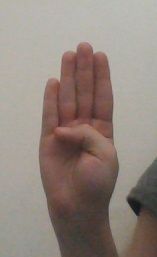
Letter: kaaf